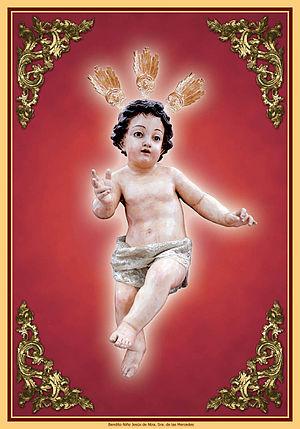
L'Enfant Jésus, également appelé l'Enfant Dieu, l'Enfant Roi ou le Divin Enfant, est la figure de l'état d'enfance du Christ depuis sa naissance jusqu'à l'âge de douze ans. Il s'agit également de la dévotion particulière du catholicisme à cette figure.